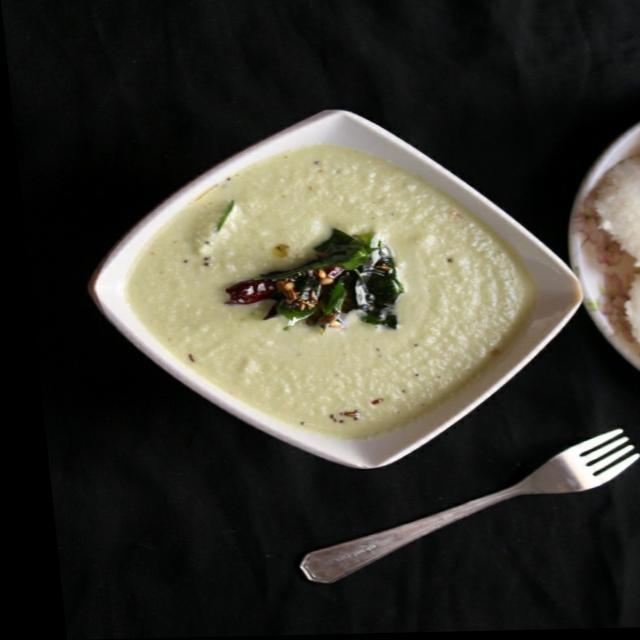
Dish: coconut_chutney